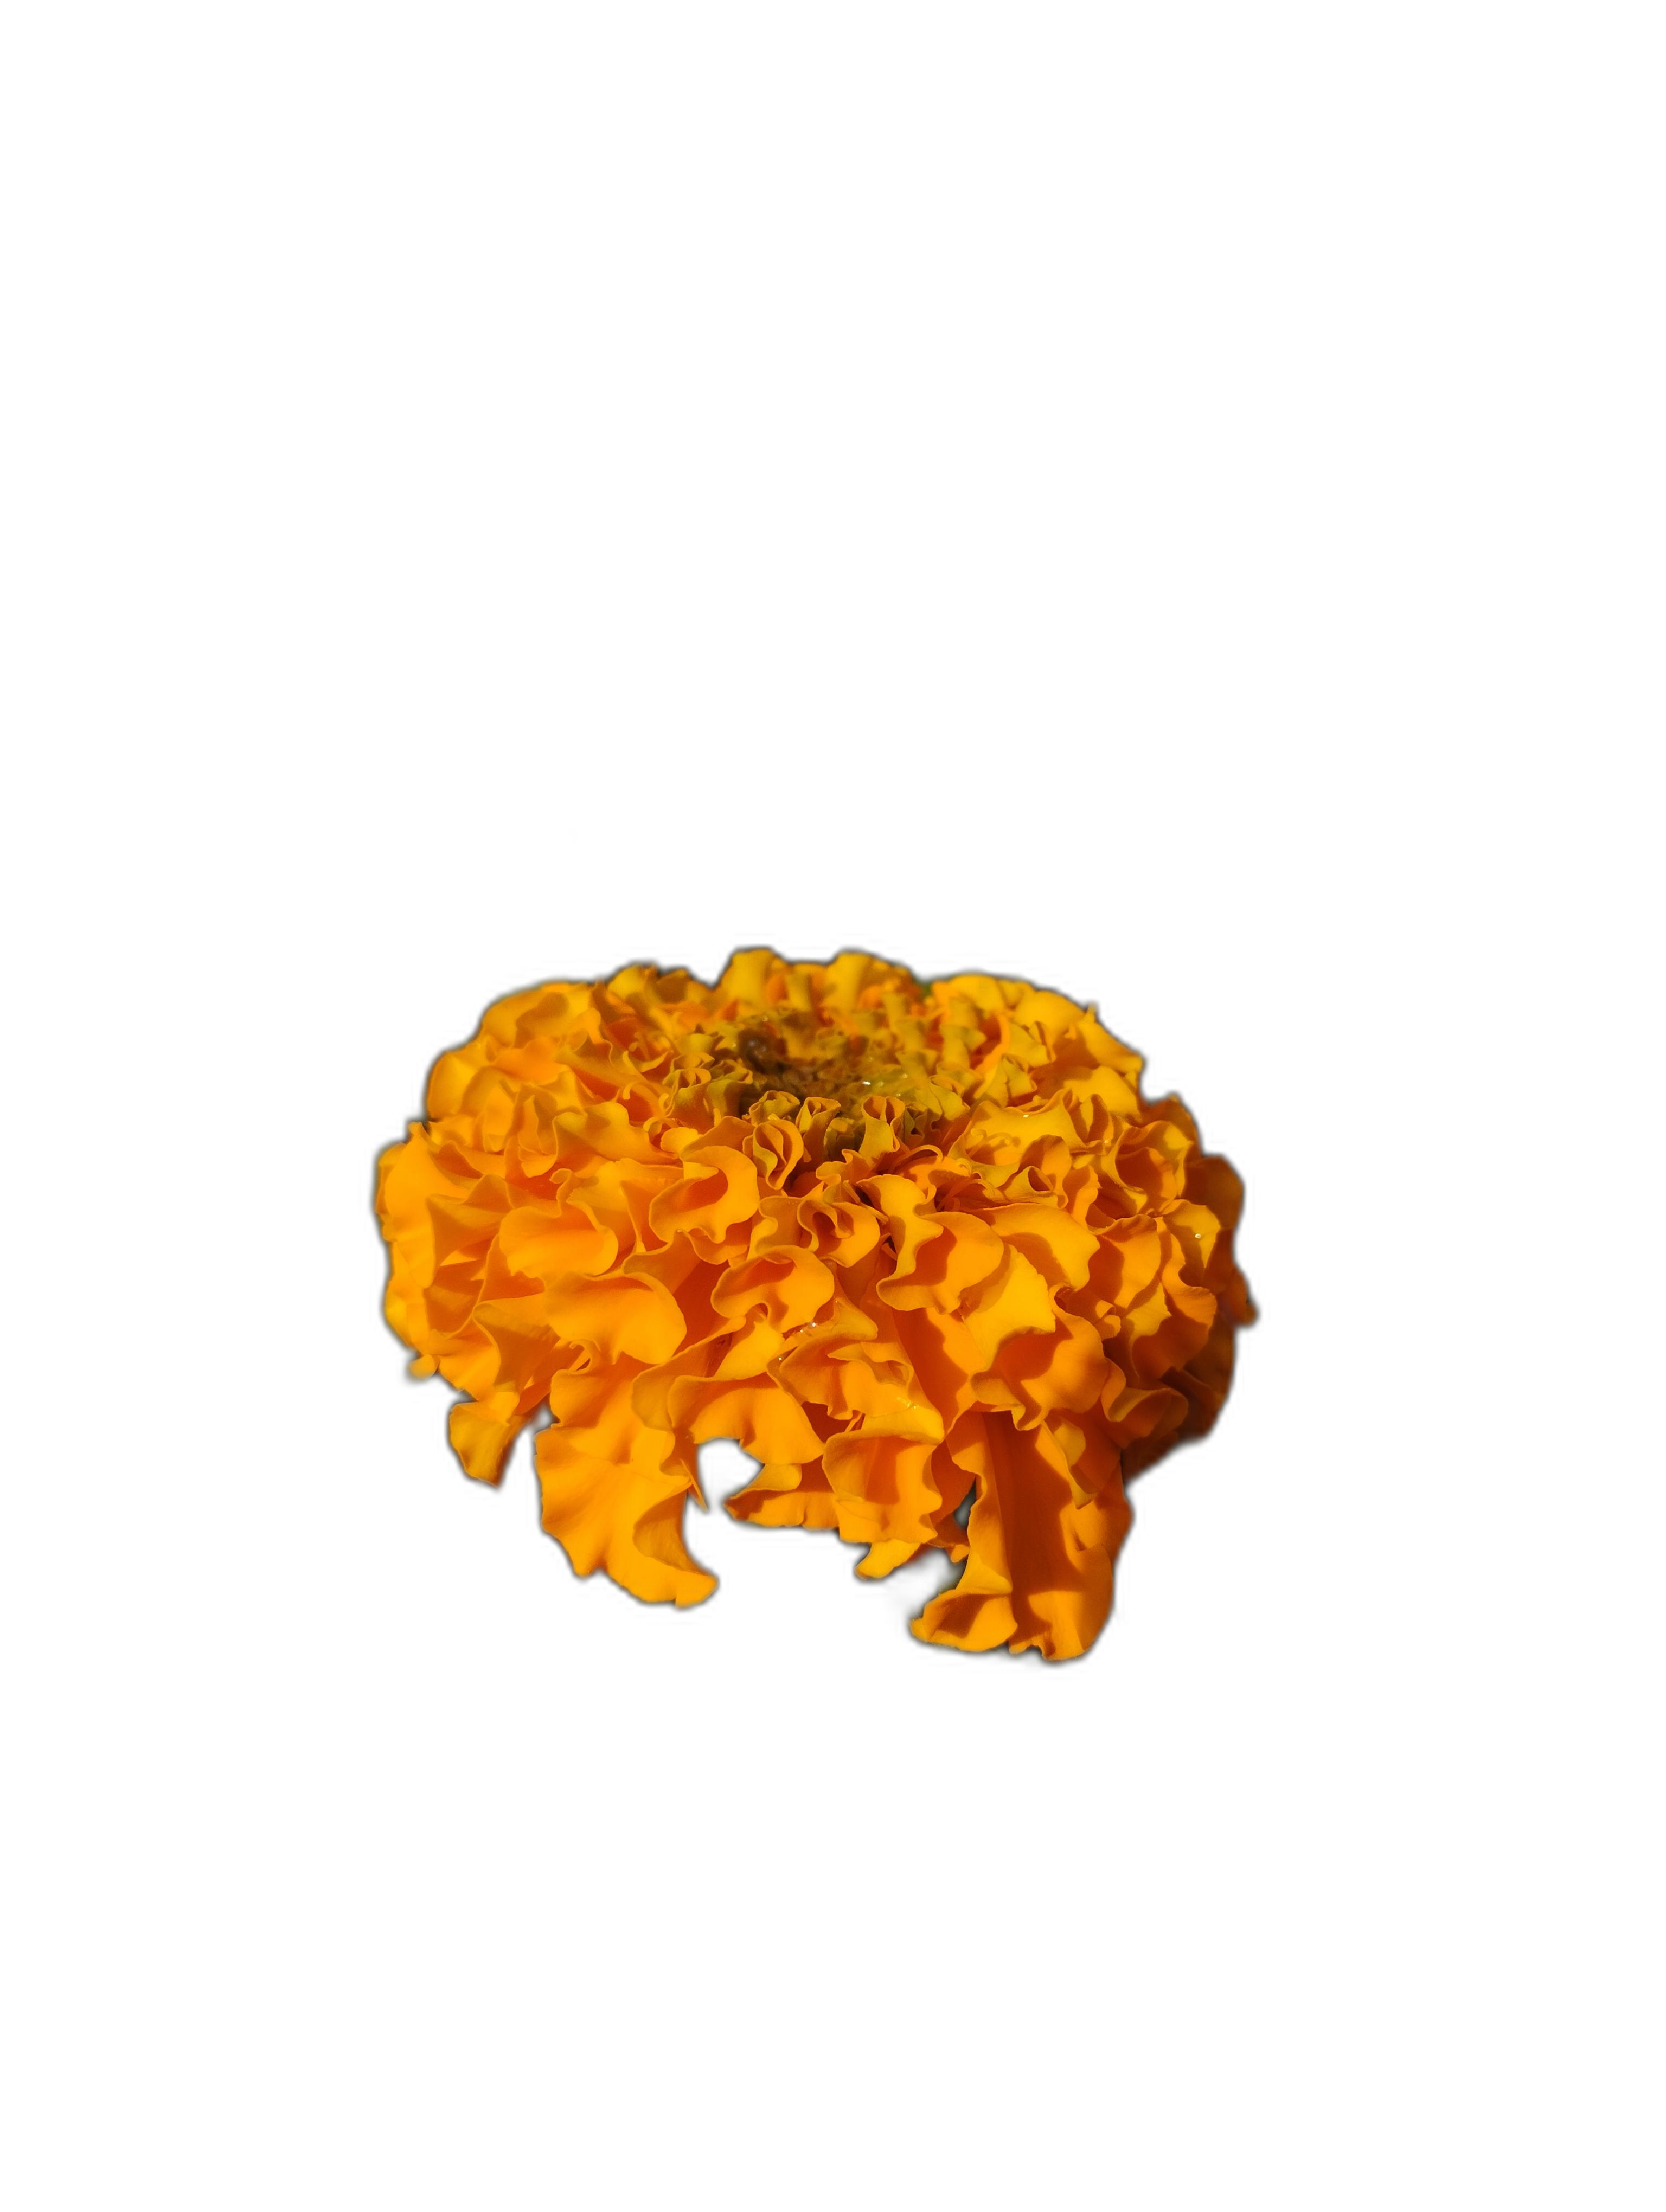
Label: Marigold